Nissan Maxima

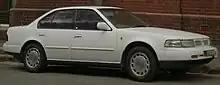
1993–1995 Nissan Maxima Executive (Australia)

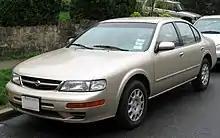
1997–1999 Nissan Maxima (US)

During this year, the Maxima was first introduced to the European market, replacing the Laurel. For European markets, the model range was: 3.0, 3.0 S, and 3.0 SE. The only engine was the single-cam VG30E, producing .